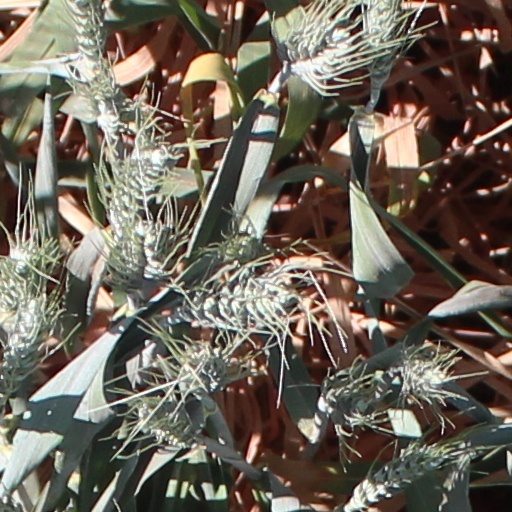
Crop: wheat